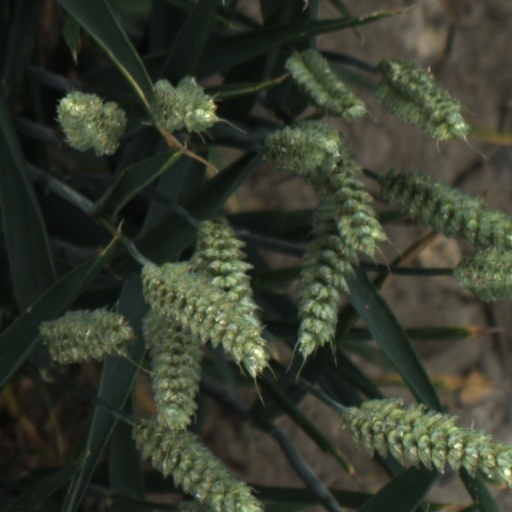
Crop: wheat